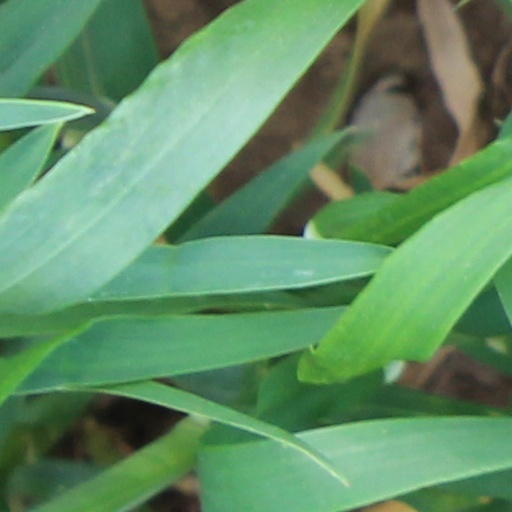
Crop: wheat